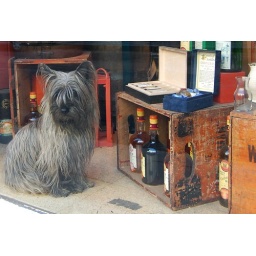
Cute little dog in the window of a whisky shop.